A Private View at the Royal Academy, 1881

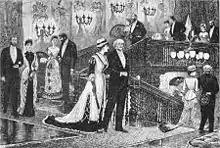
One of Du Maurier's satires on fashion

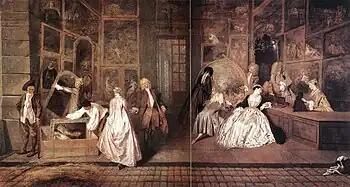
Watteau, "L'Enseigne de Gersaint" (1720–21)

Frith was inspired by the satirical cartoons of George du Maurier (whose head is visible between the orange and green attired aesthetes at the left) and by Gilbert and Sullivan's popular operetta "Patience", first performed in 1881. The aesthetic costumes are characterised by features such as gigot sleeves and the "Watteau pleats" seen in the figure to the left of Wilde, wearing pink. The women in the centre along with the one to the right of Wilde with the child represent normal fashionable clothing of the day. These aspects of dress and pose, along with the myopic figure next to Millais, show the influence of Watteau's 1720-21 painting "L'Enseigne de Gersaint".